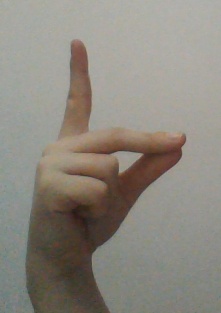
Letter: ta